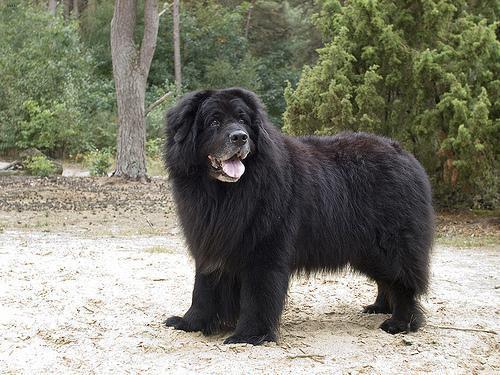
newfoundland